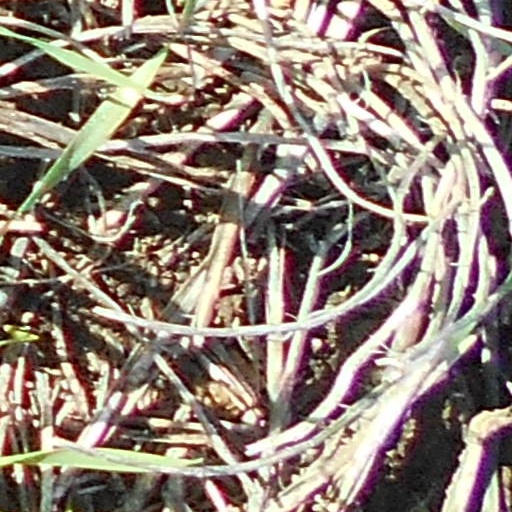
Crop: wheat